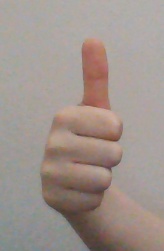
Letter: aleff